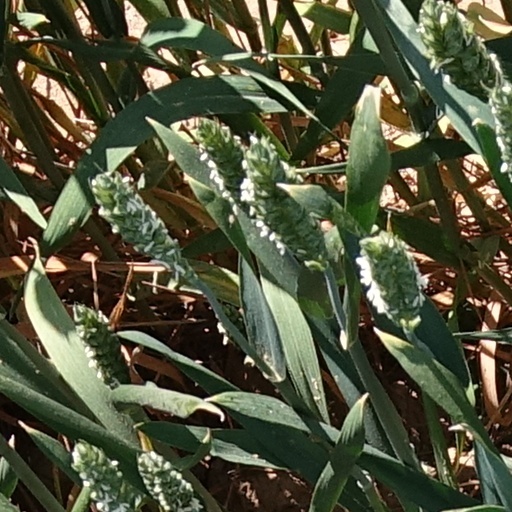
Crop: wheat